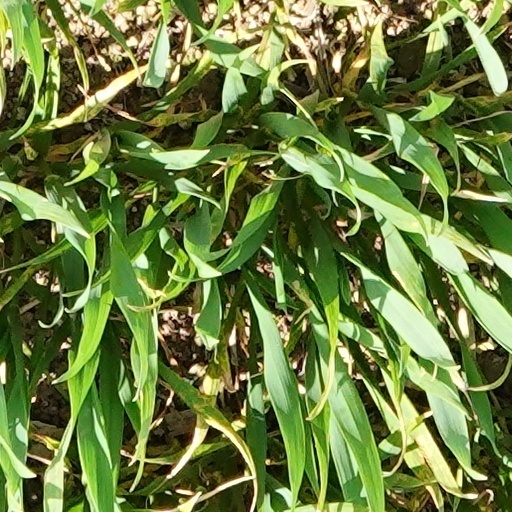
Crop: wheat